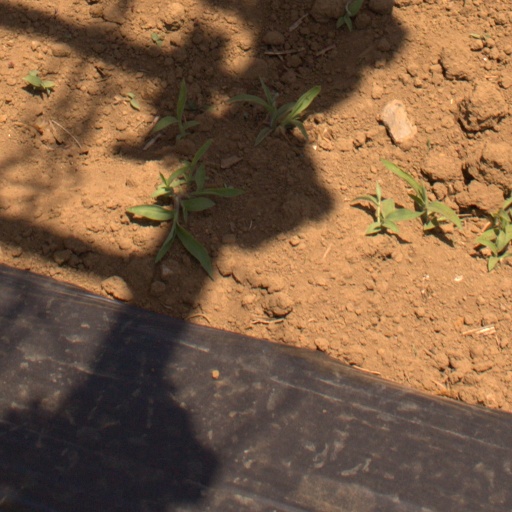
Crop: Jerusalem artichoke